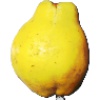
Label: quince